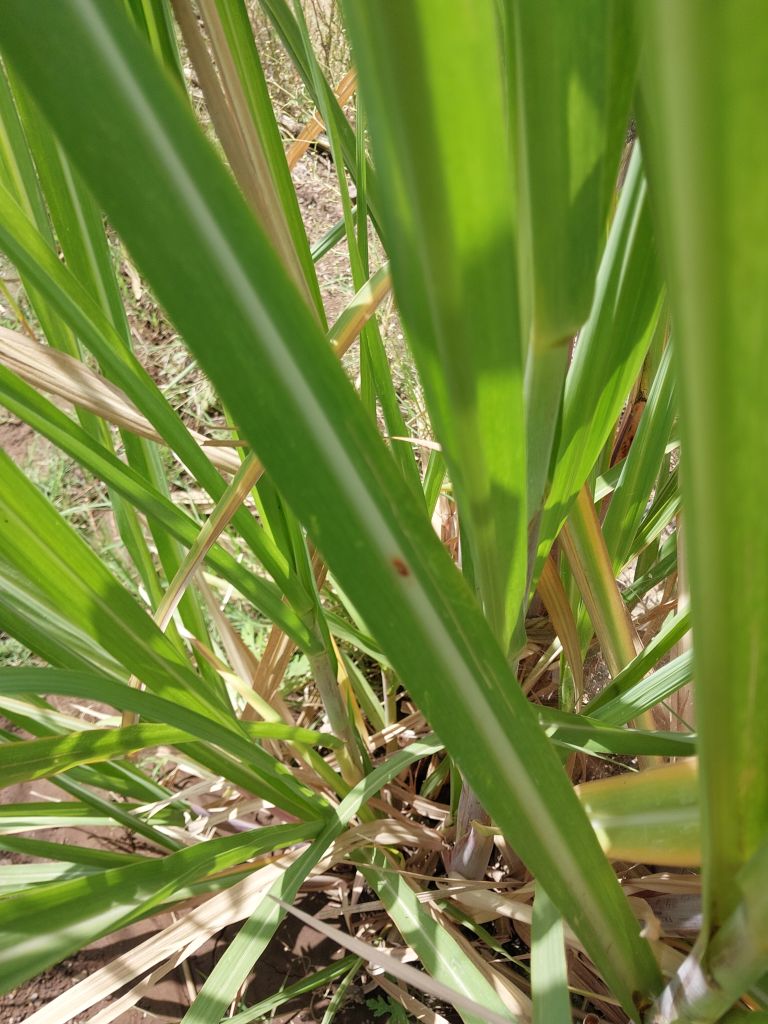
Label: Brown Spot